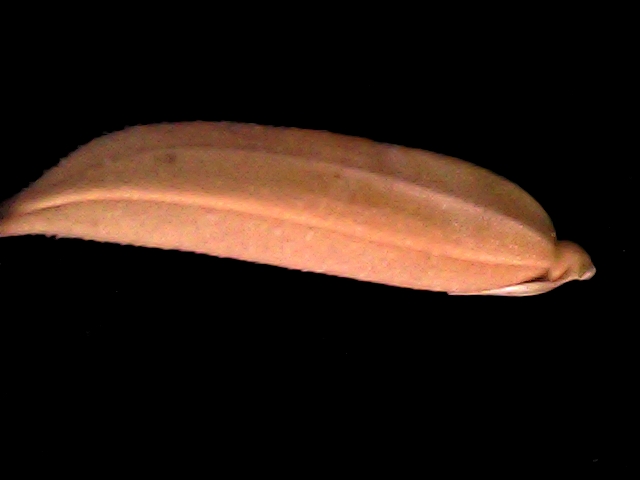
Rice variety: BD70